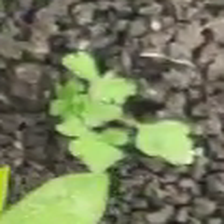
Weed species: Gajar_gavat_(Parthenium hysterophorus)